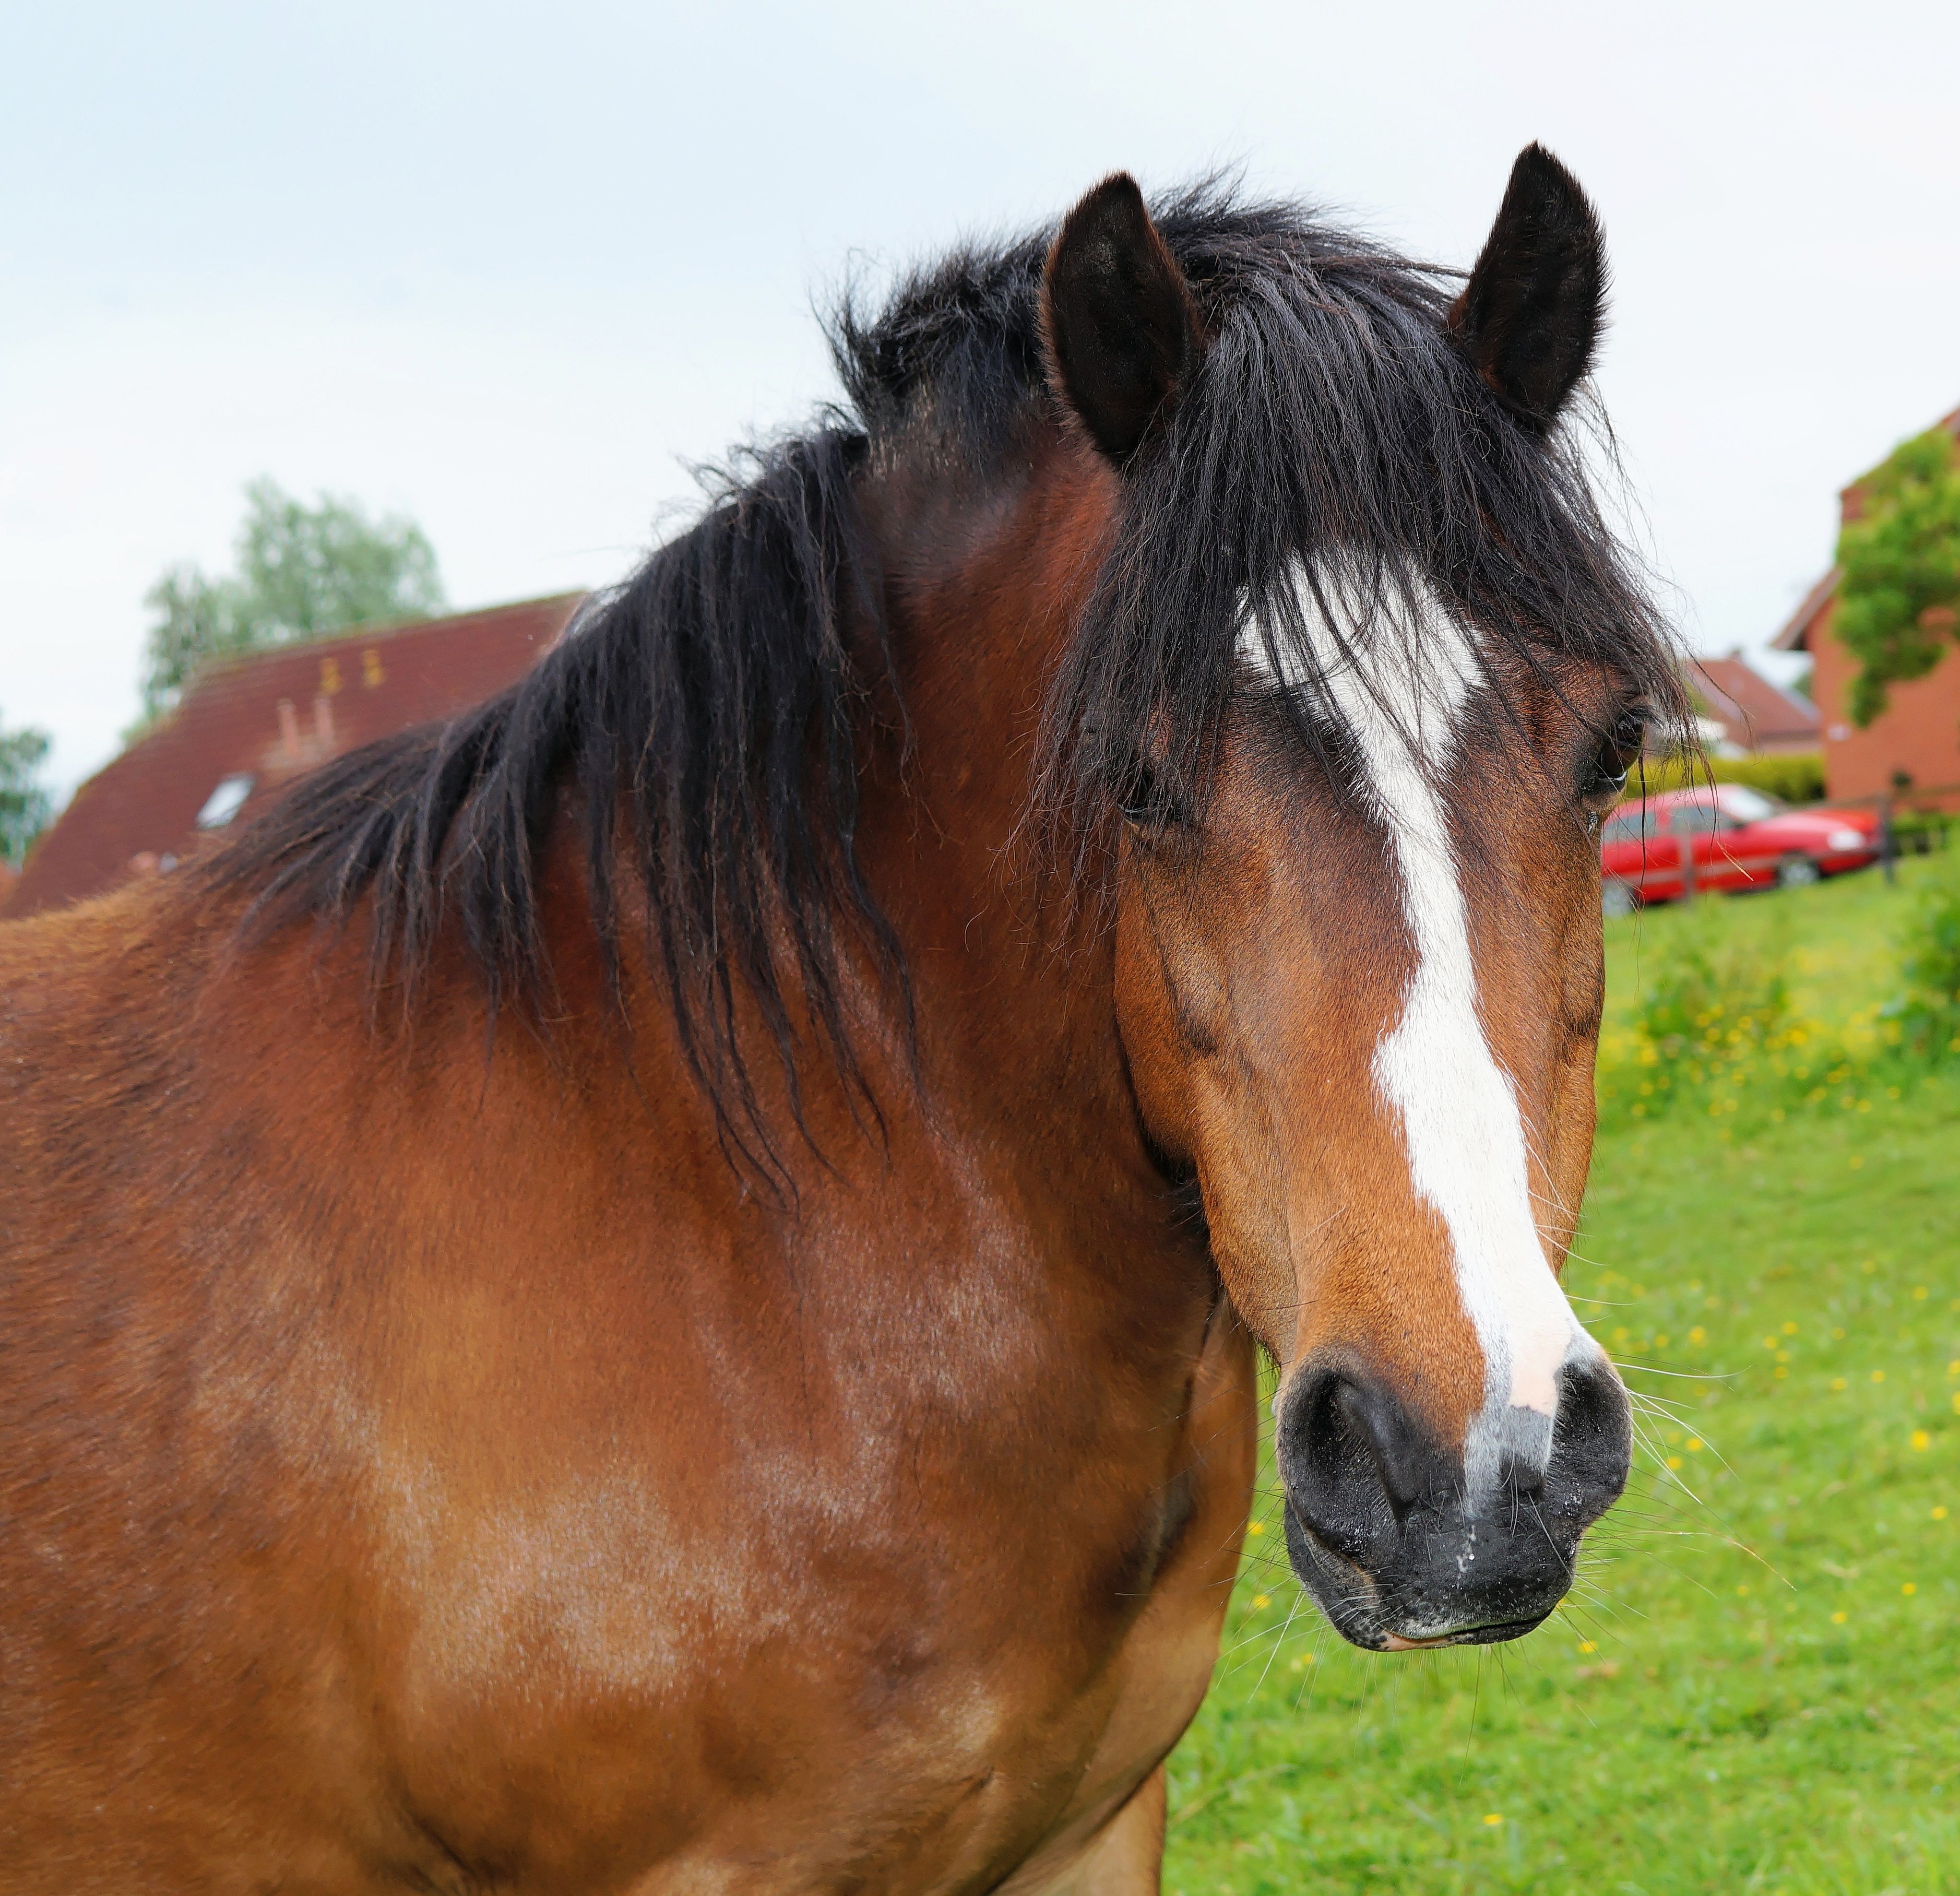
portrait, pasture, horse, mammal, stallion, mane, head, vertebrate, mare, beauty, noble, graceful, horse like mammal, mustang horse